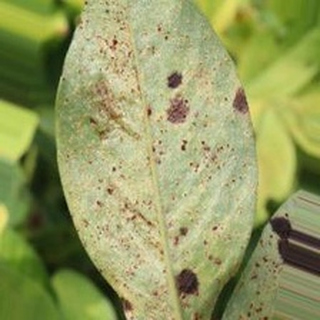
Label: groundnut_rust